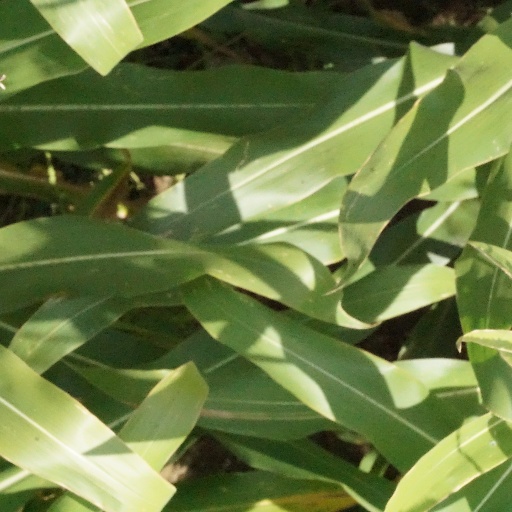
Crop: maize; corn